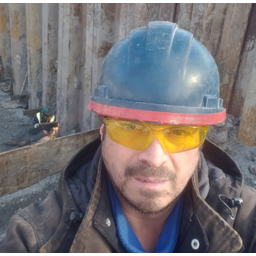
Label: paper